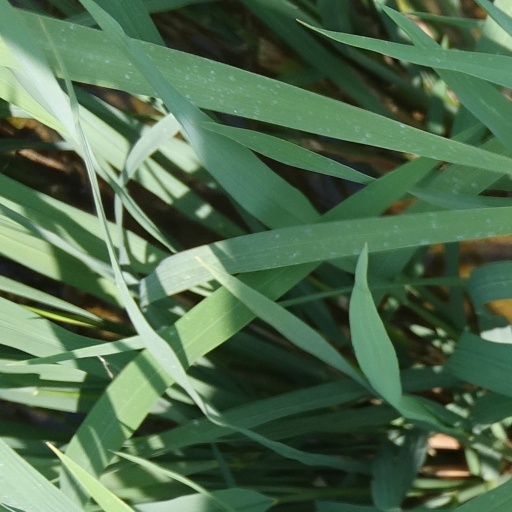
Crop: rice